Helen O'Toole

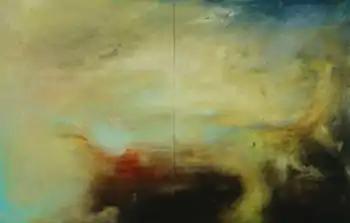
Helen O'Toole, "Mary Larkin's Bottom", oil on canvas (diptych), 100" x 156", 2013. Portland Art Museum Collection.

O'Toole was born in County Mayo in the rural west of Ireland in 1963. She attended the Institute of Technology, Sligo and the National College of Art and Design, Dublin (BA, Painting and Drawing, 1986), where her early painting was influenced by European modernists such as Alberto Burri, Asger Jorn, and Antoni Tàpies. In 1987, she moved to the United States to pursue graduate studies at the School of the Art Institute of Chicago (MFA, Painting, 1989); that same year she received a scholarship to the Skowhegan School of Painting and Sculpture. In 1990, she was featured in "The Chicago Show" sponsored by the Art Institute of Chicago and the Museum of Contemporary Art Chicago, and began showing widely in universities and museums, and at Sazama Gallery in Chicago, which held her first solo show in 1991. In subsequent years, she has had solo exhibitions at the Chicago Cultural Center (1994), the Sligo Art Gallery (1999), Linenhall Arts Centre (2007) and Hamilton Gallery (2014) in Ireland, and Linda Hodges Gallery (Seattle, 2000–2013), among others. Her work has also been featured at the SFMOMA Gallery, Portland Art Museum, and Fine Arts Work Center.